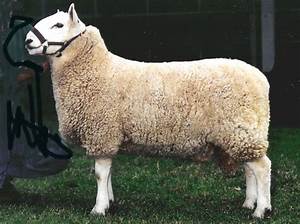
Label: pecora